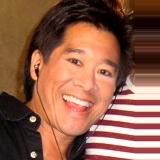
Age: 49